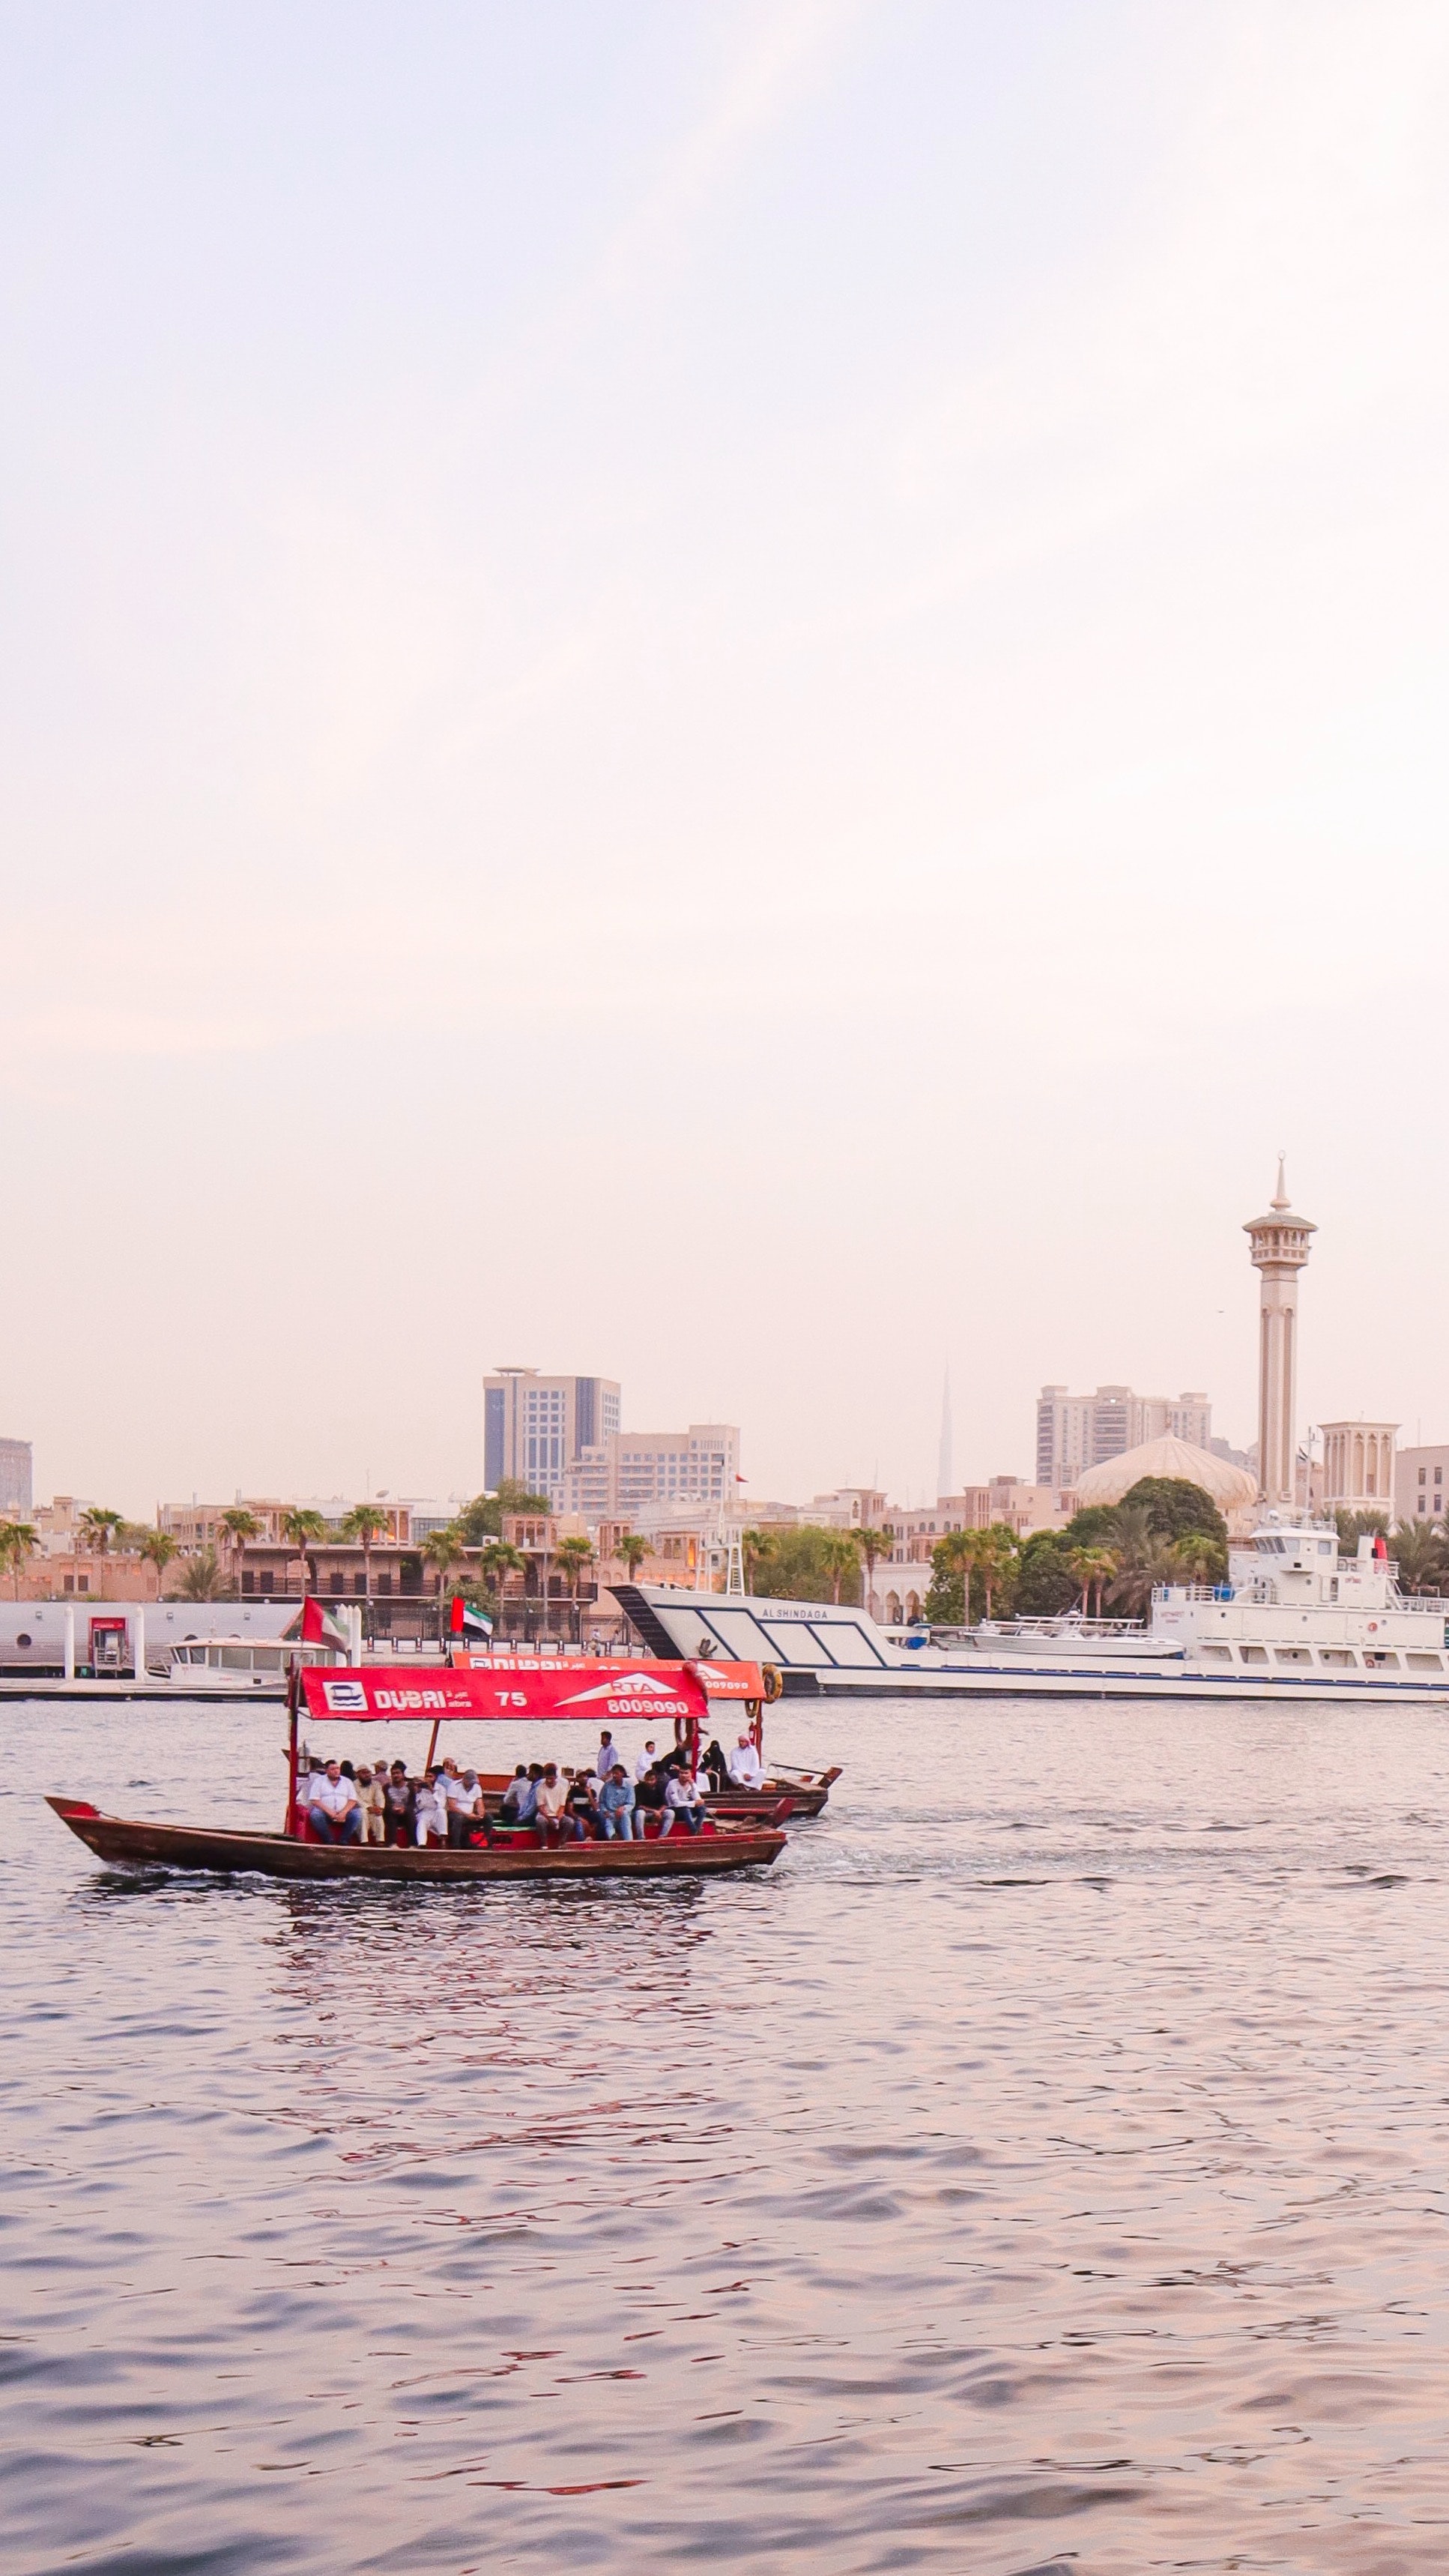
water transportation, boat, waterway, vehicle, water, red, mode of transport, transport, river, sky, watercraft, sea, tourism, vacation, calm, boating, city, channel, architecture, recreation, bank, motor ship, port